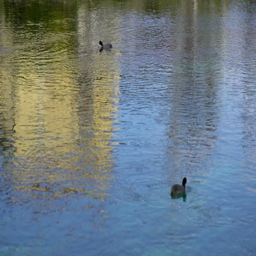
swimming and diving in a lake .